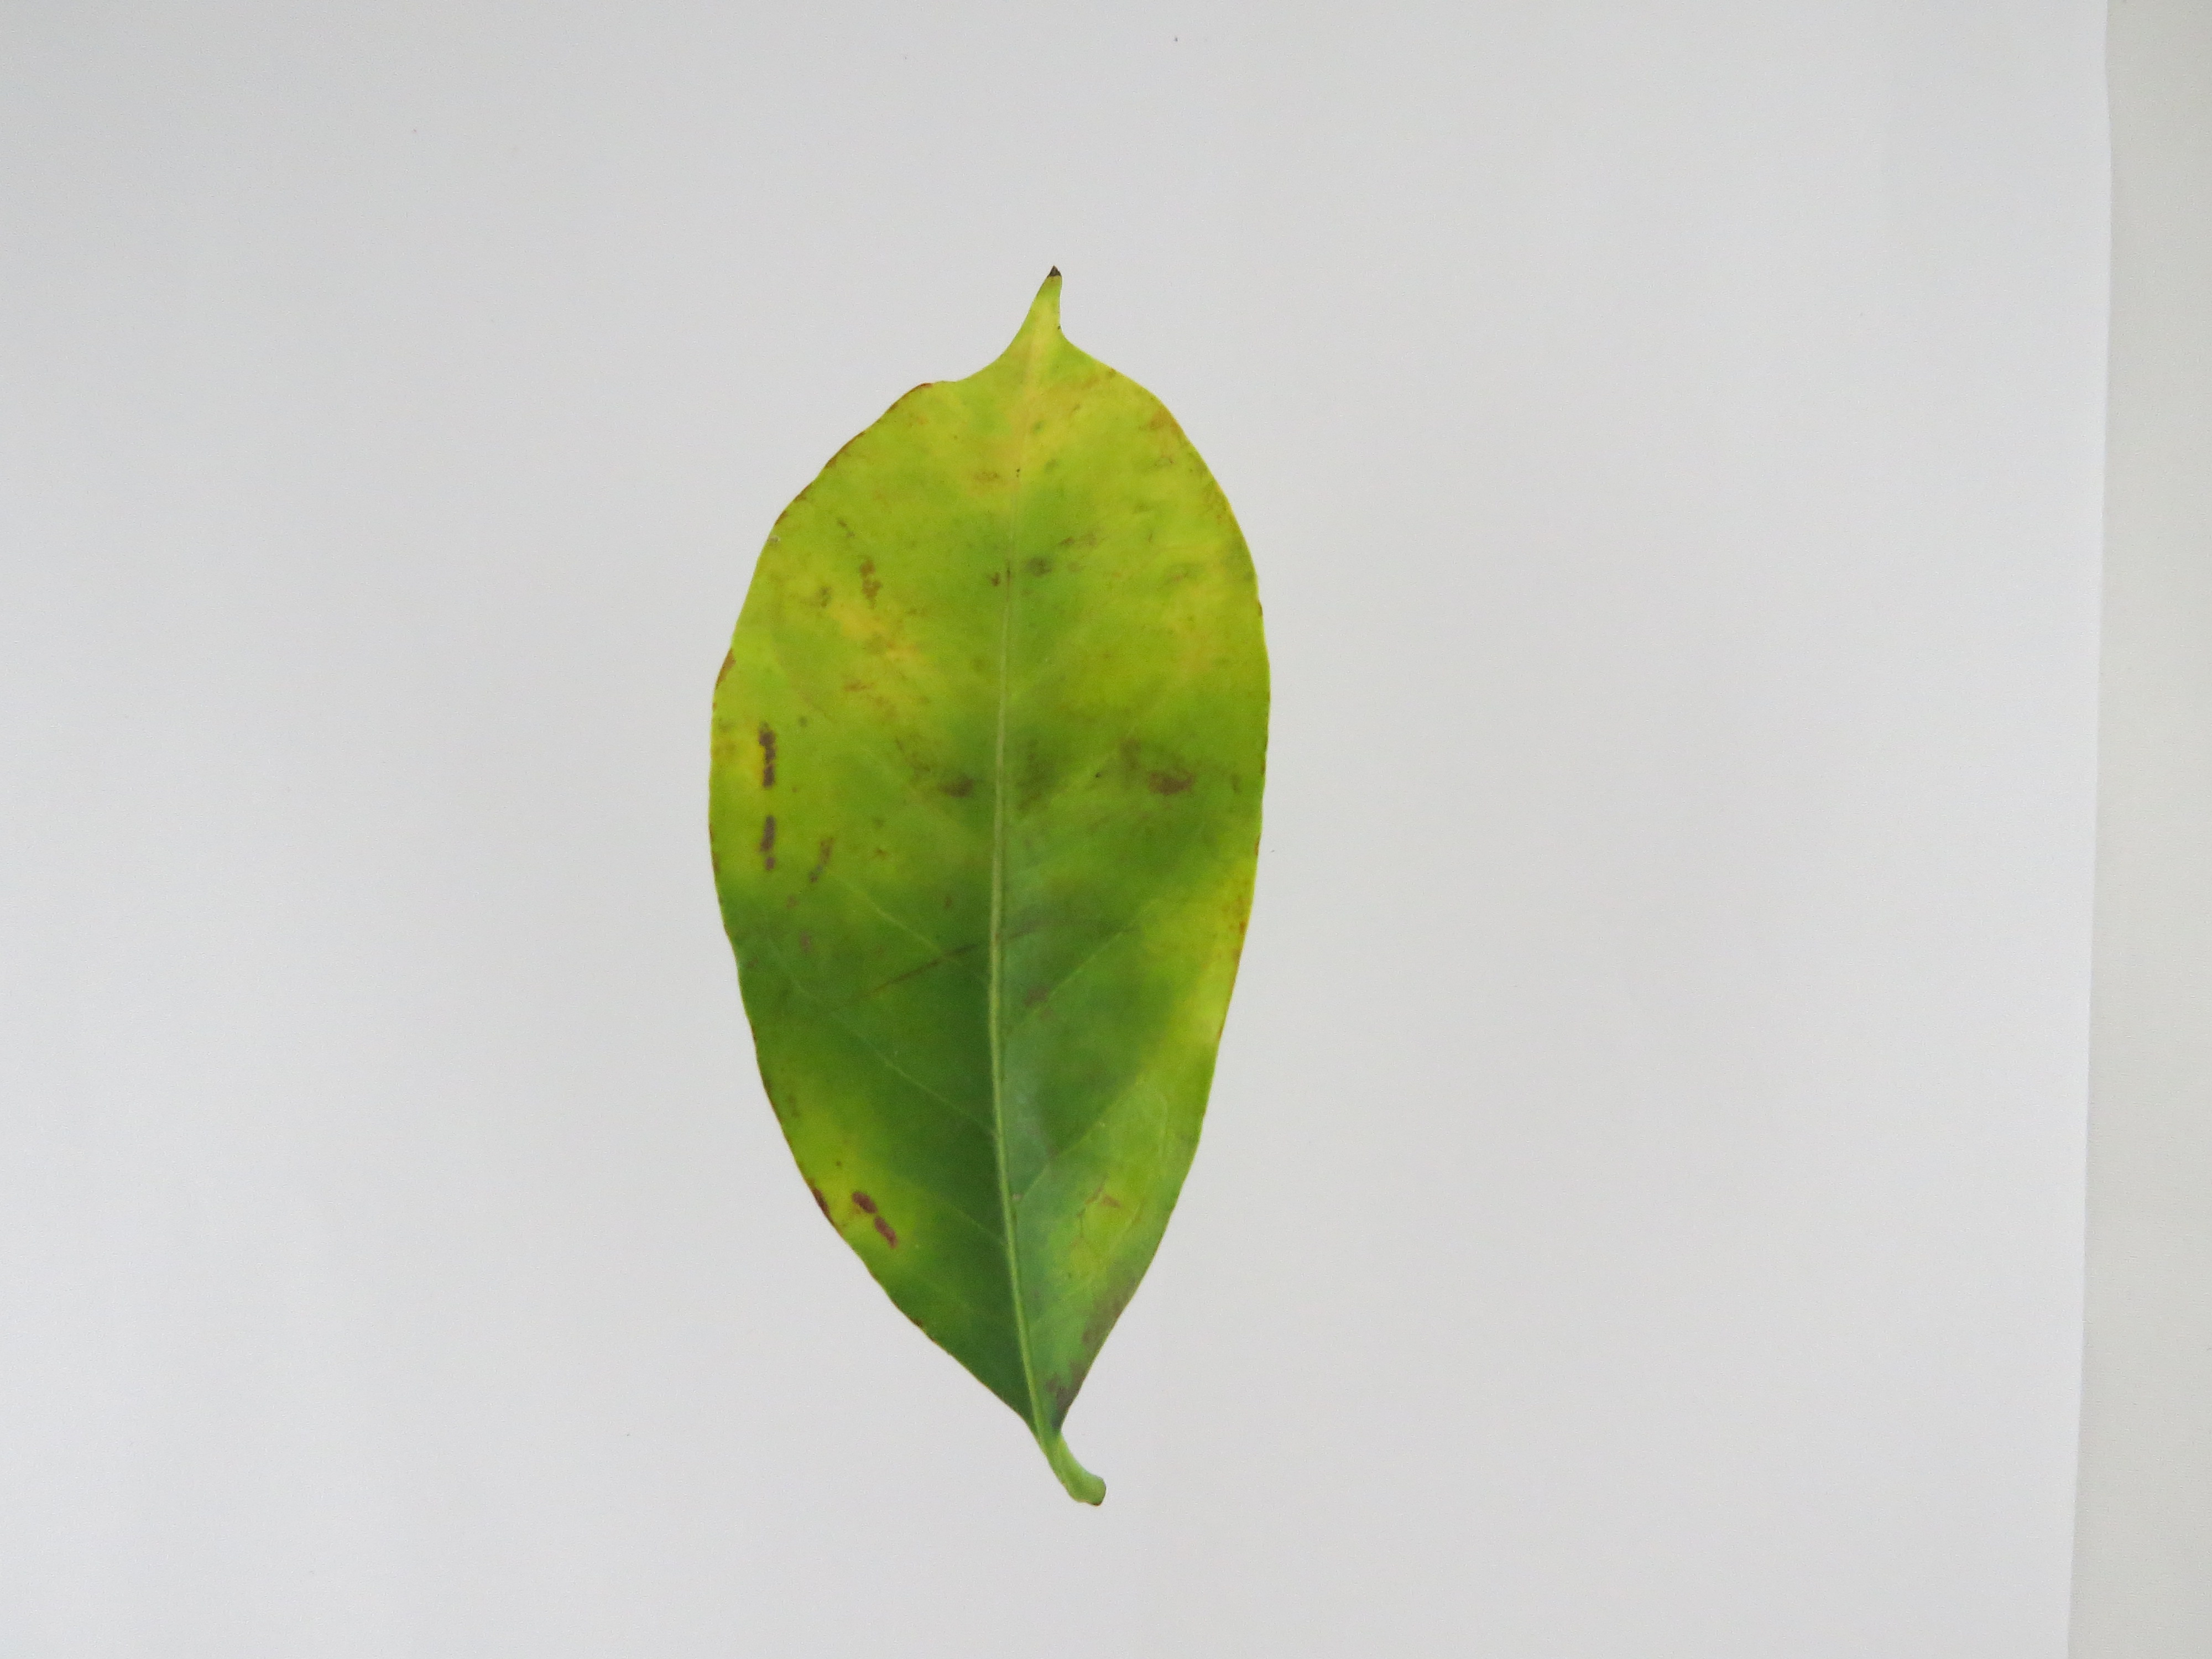
Label: nitrogen-N